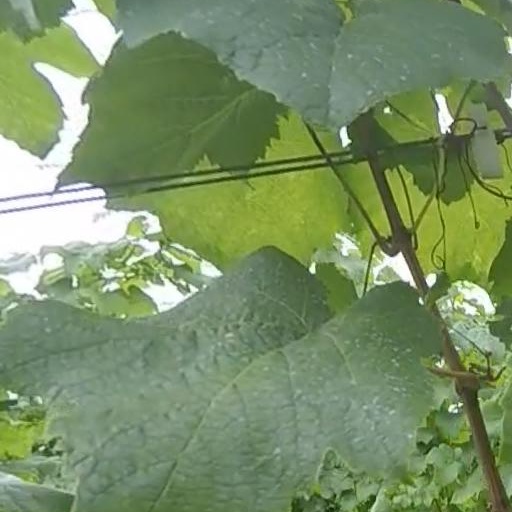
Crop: grape